Al-Araqeeb

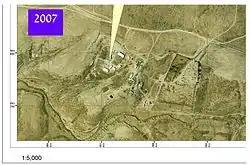
Aerial shot of Al-Araqeeb in 2007 presented by the state in court

In July 2010, Israel Land Administration inspectors and 1,300 police officers demolished the villages' 46 buildings and uprooted 850 trees, which were transferred for replanting elsewhere. Witnesses told CNN that the hundreds of Israeli riot police who stormed the village were accompanied by "busloads of cheering civilians". Israeli police said that there were "no disturbances". Hundreds of olive trees belonging to the villagers were uprooted. Israeli left-wing activists mildly clashed with police during the demolition.